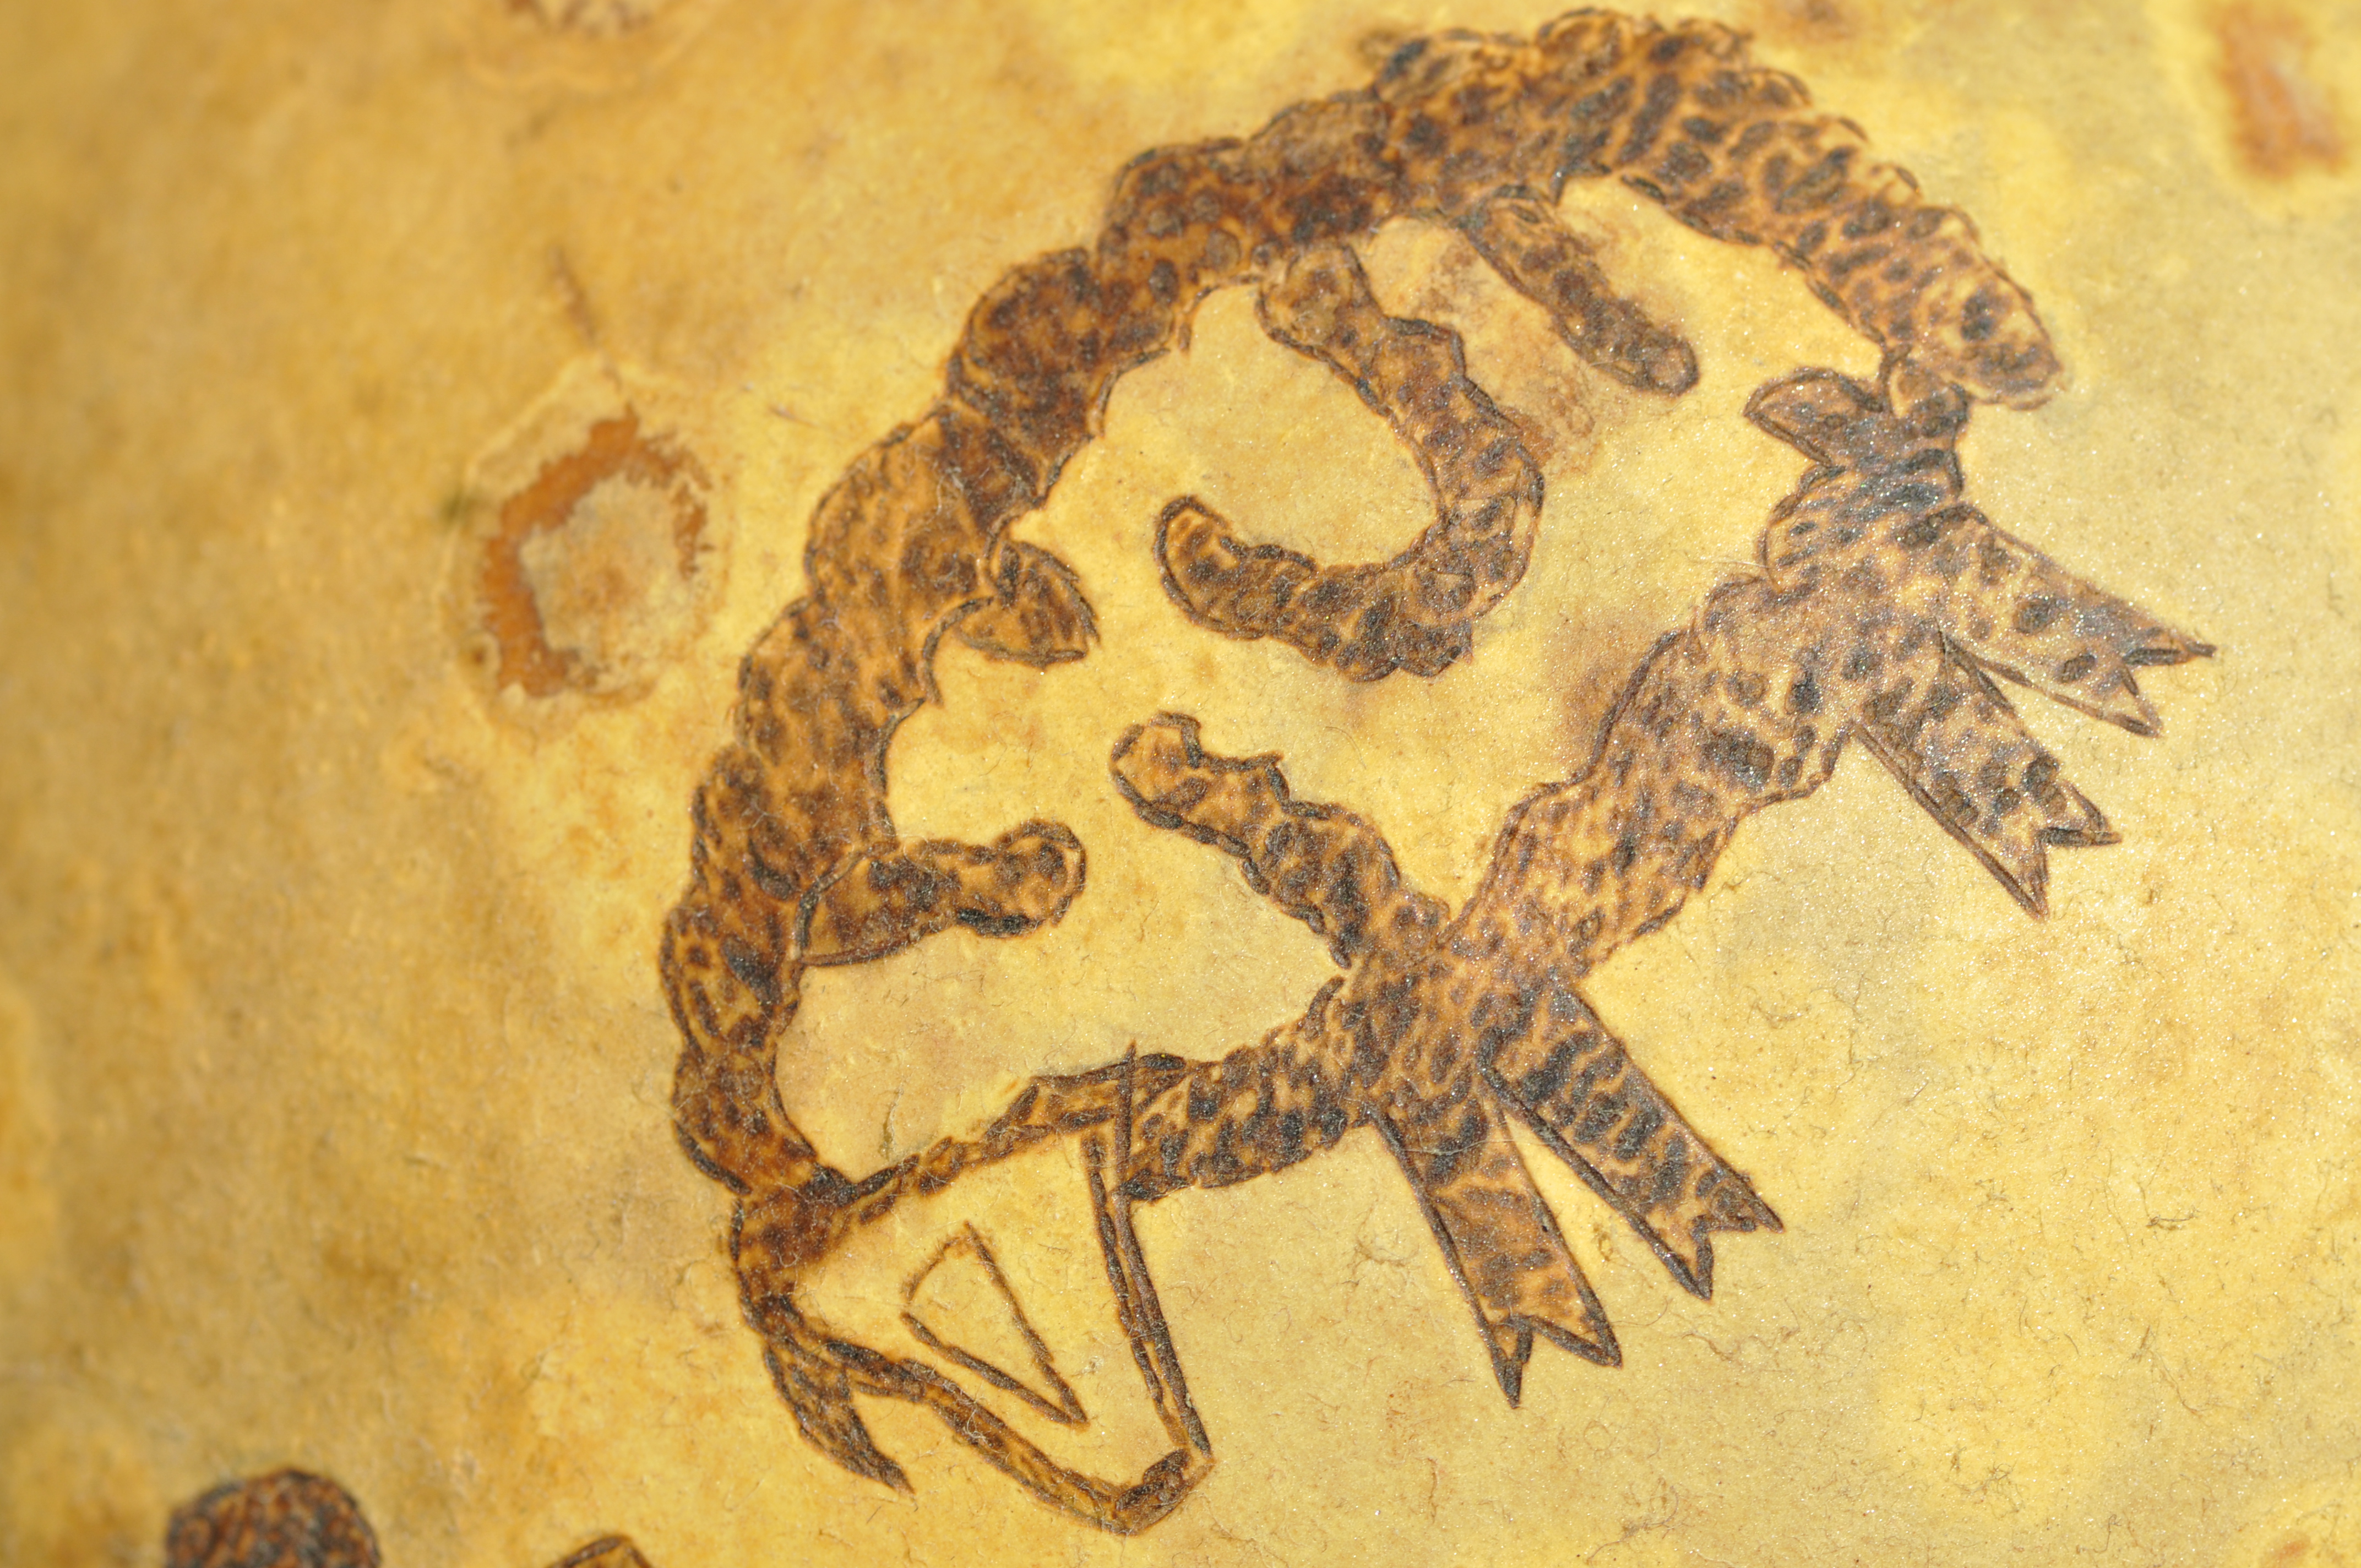
pattern, old, texture, vintage, ancient, design, antique, abstract, wall, decoration, art, mosaic, money, grunge, stone, paper, wallpaper, retro, decorative, ornament, china, detail, brown, currency, flower, history, drawing, artifact, mythology